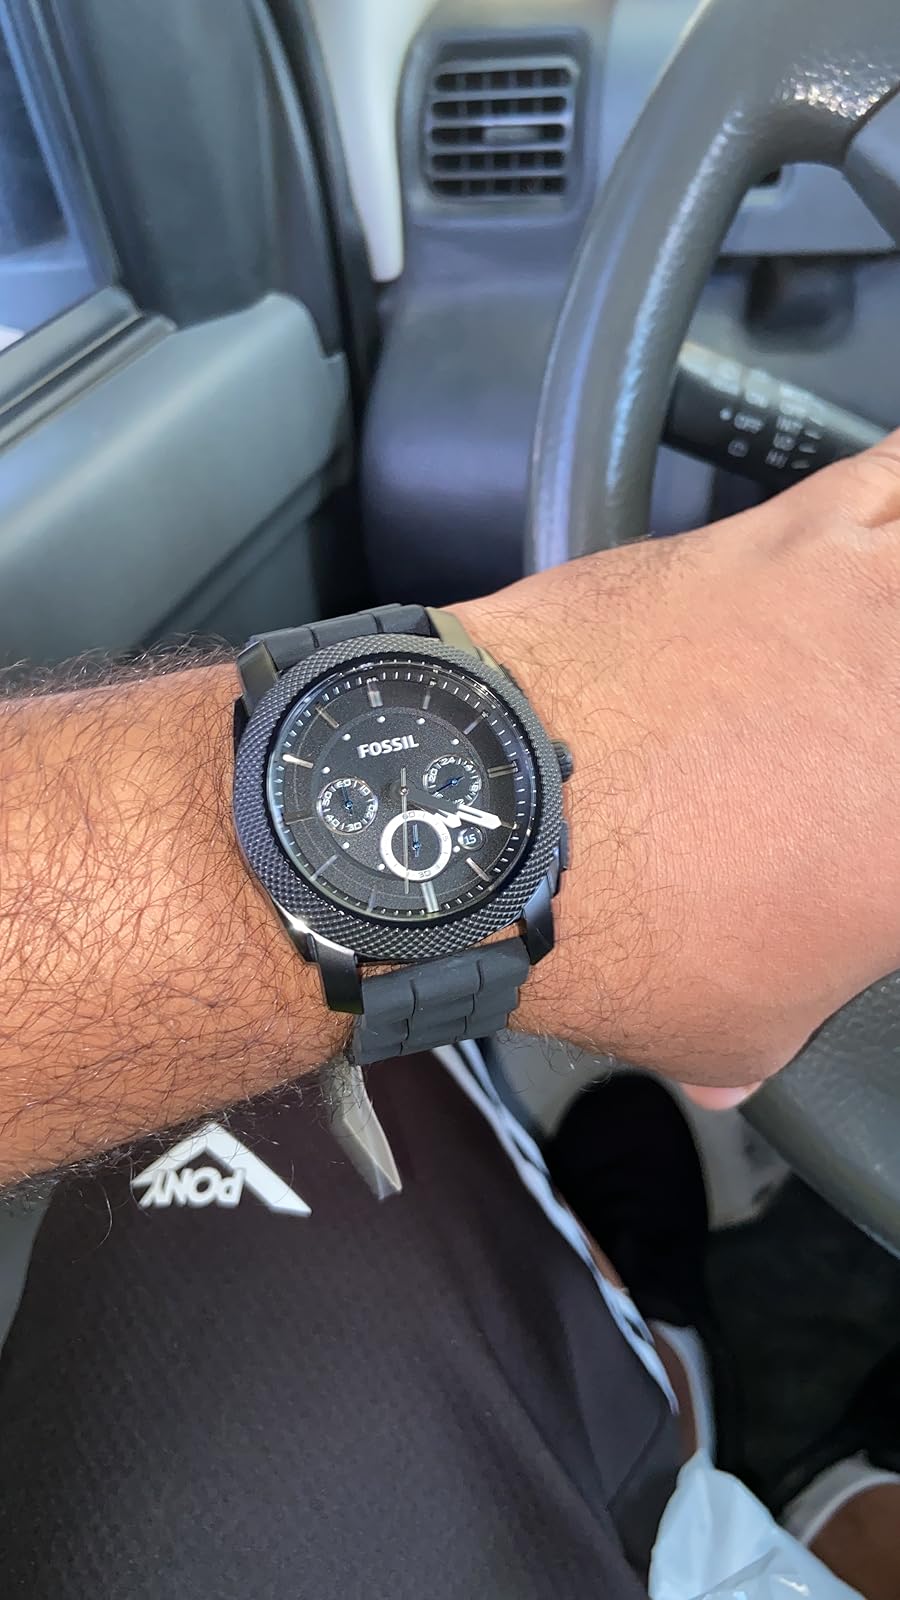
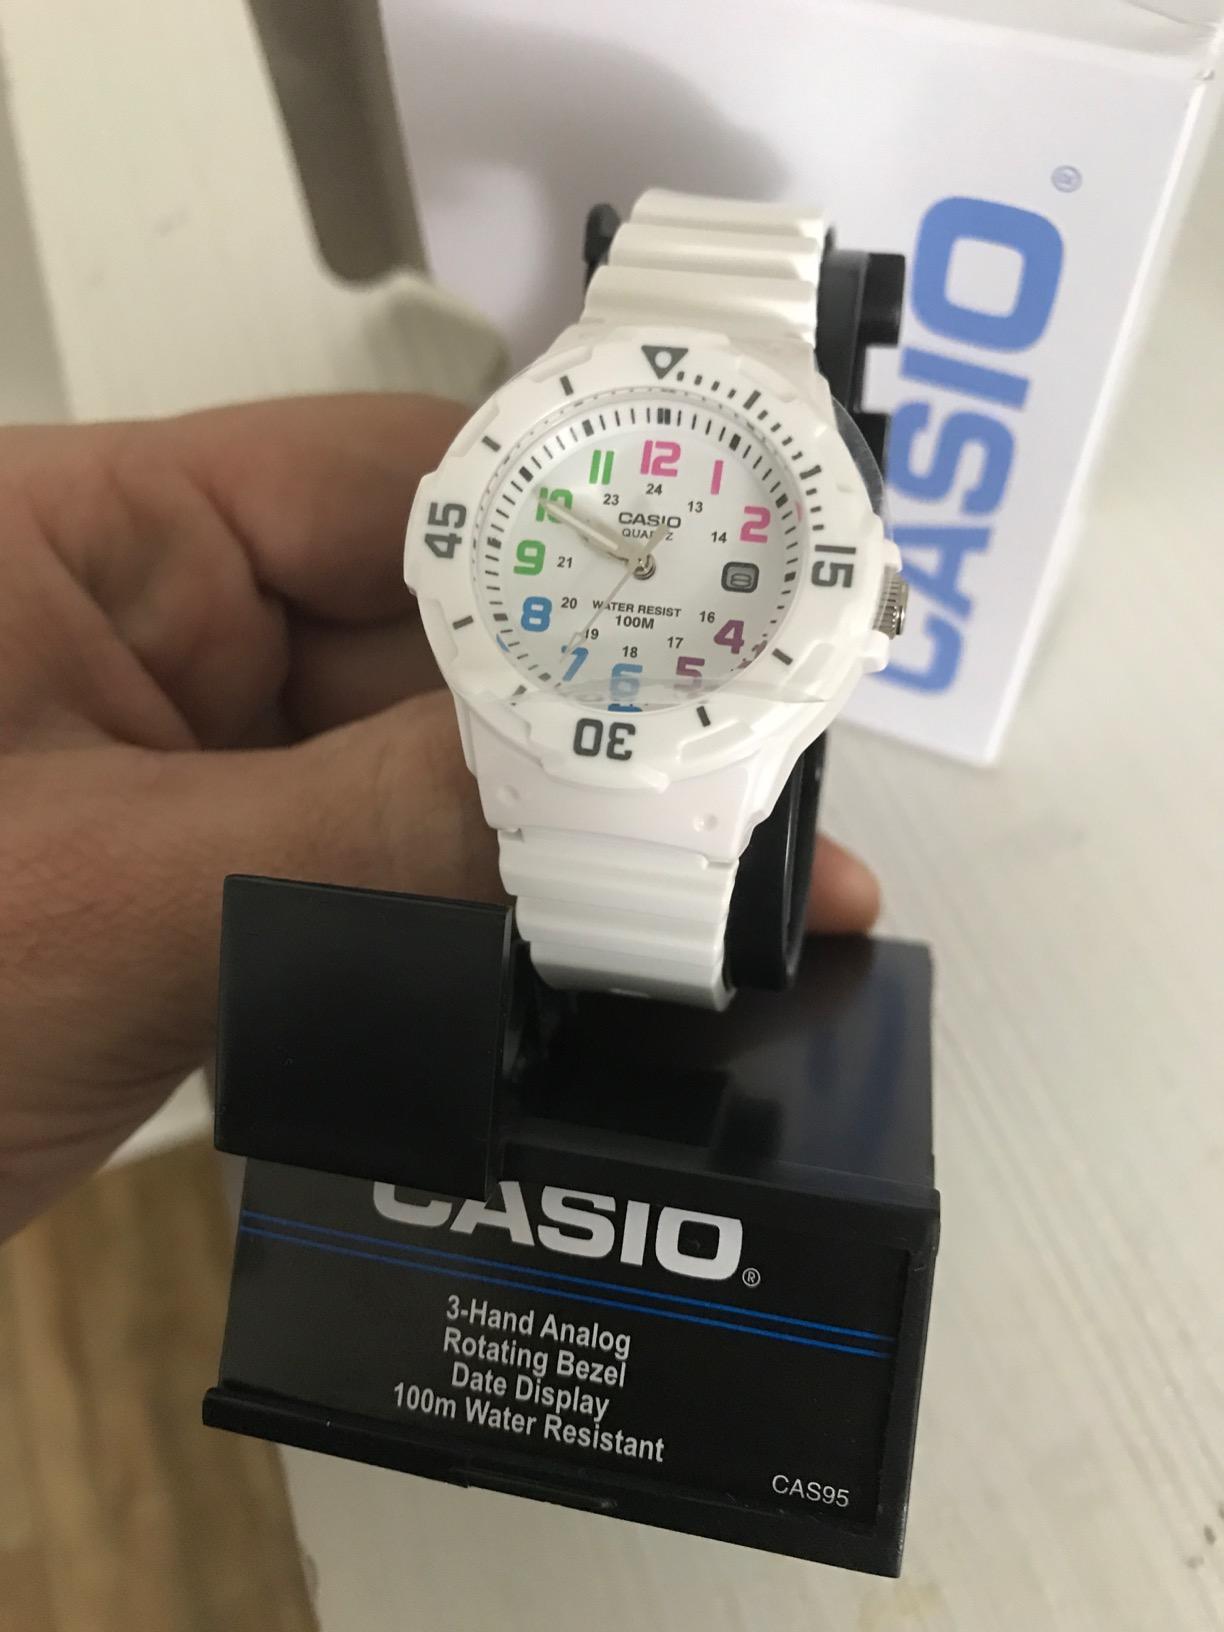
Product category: accessories_watch
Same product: no